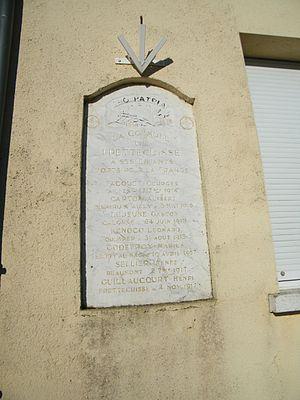
Frettecuisse, Somme, France, la plaque aux morts pour la patrie, 1914-1918.
Frettecuisse est une commune française située dans le département de la Somme, en région Hauts-de-France.